Phalaris

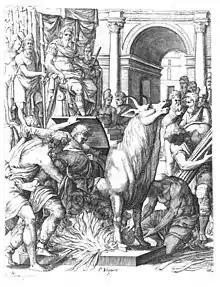
Renaissance copperplate engraving depicting Phalaris condemning the sculptor Perilaus to the Bronze Bull

Phalaris was the tyrant of Akragas (now Agrigento) in Sicily in Magna Graecia, from approximately 570 to 554 BC.